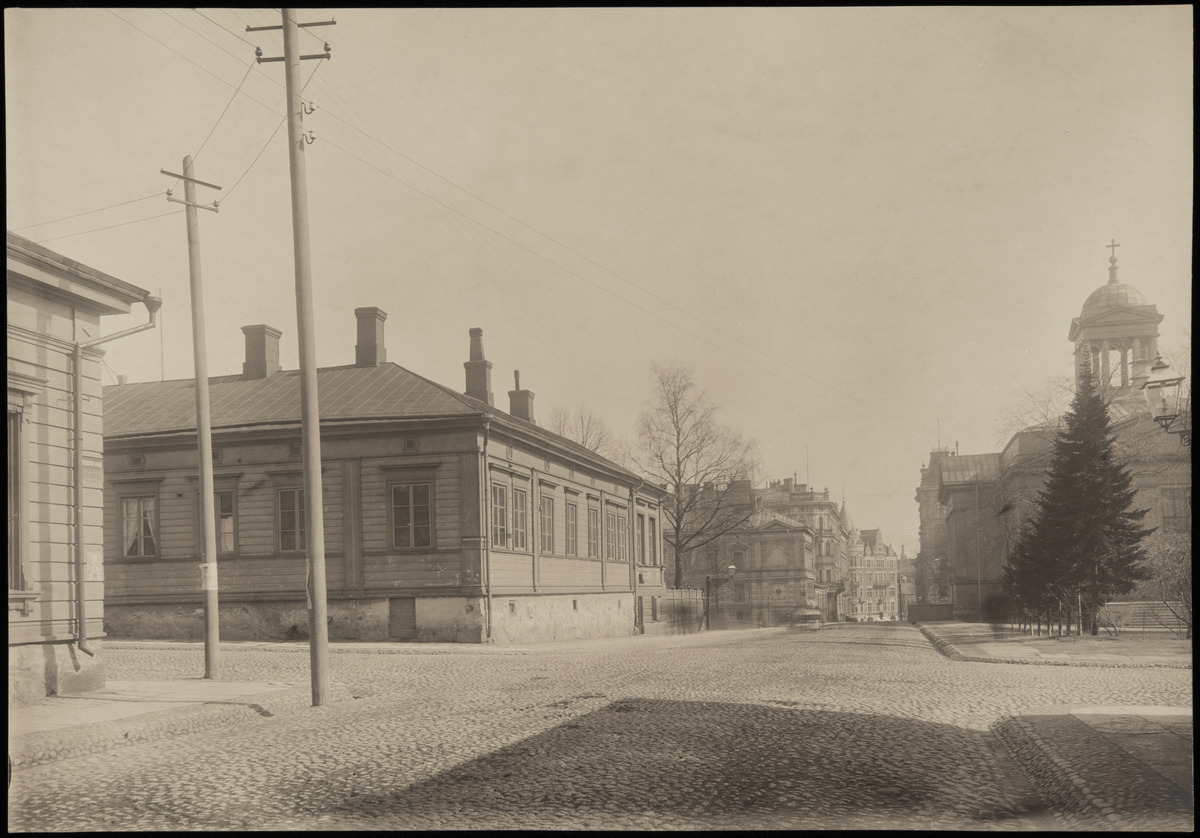
Näkymä Antinkatua (=Lönnrotinkatu) pitkin itään, vasemmalla nro:t  7 (=Annankatu 19) ja 5, oikealla nro 6, Vanha kirkko
sisällön kuvaus: Näkymä Antinkatua (=Lönnrotinkatu) pitkin itään, vasemmalla nro:t  7 (=Annankatu 19) ja 5, oikealla nro 6, Vanha kirkko. mustavalkoinen
Kuvaaja: Rosenbröijer, A.E., valokuvaaja
Ajankohta: kuvausaika 01.05.1904
Paikka: Suomi, Uusimaa, Helsinki, Kamppi Helsinki, Lönnrotinkatu 5, 6, 7. Annankatu 19, 20
Aiheet: kadut, jalkakäytävät, rakennukset puurakennukset asuinrakennukset kirkkorakennukset, viheralueet puistot, pylväät, kaapelit, kadunkalusteet, katuvalaistus